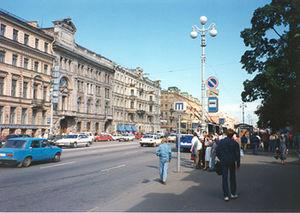
Saint-Pétersbourg /sɛ̃.pe.tɛʁs.buʁ/ est la deuxième plus grande ville de Russie par sa population, avec 5 281 579 habitants en 2017, après la capitale Moscou. Saint-Pétersbourg a le statut de ville d'importance fédérale. La ville est enclavée dans l'oblast de Léningrad, mais en est administrativement indépendante. Elle est située dans le Nord-Ouest du pays sur le delta de la Neva, au fond du golfe de Finlande, un espace maritime de la mer Baltique. Capitale de l'Empire russe de 1712 jusqu'en mars 1917, ainsi que de la Russie dirigée par les deux gouvernements provisoires entre mars et octobre 1917, Saint-Pétersbourg a conservé de cette époque un ensemble architectural unique. Deuxième port russe sur la mer Baltique après Primorsk, c'est aussi un centre majeur de l'industrie, de la recherche et de l'enseignement russe ainsi qu'un important centre culturel européen. Saint-Pétersbourg est la deuxième ville d'Europe par sa superficie et la cinquième par sa population.